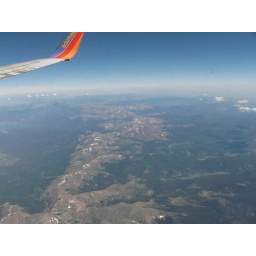
flying home from Denver - passing over Rockies